190th Fighter Squadron

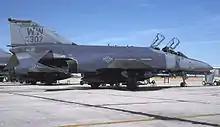
190th FS F-4G "Wild Weasel" 69-307

The 190th TRS began its conversion from the RF-4C to the F-4G in June 1991, and the Idaho ANG was to be the only ANG unit to operate the F-4G. The squadron was re-designated as the 190th Fighter Squadron with the changeover of its parent 124th to the Air Force Objective Wing organization. In 1992, the parent 124th Fighter Group became part of the new Air Combat Command.